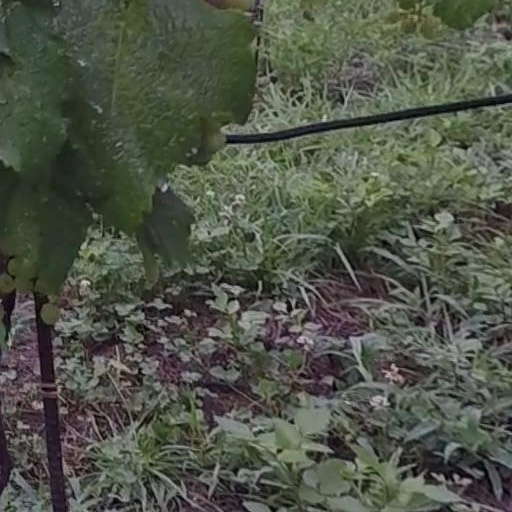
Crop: grape